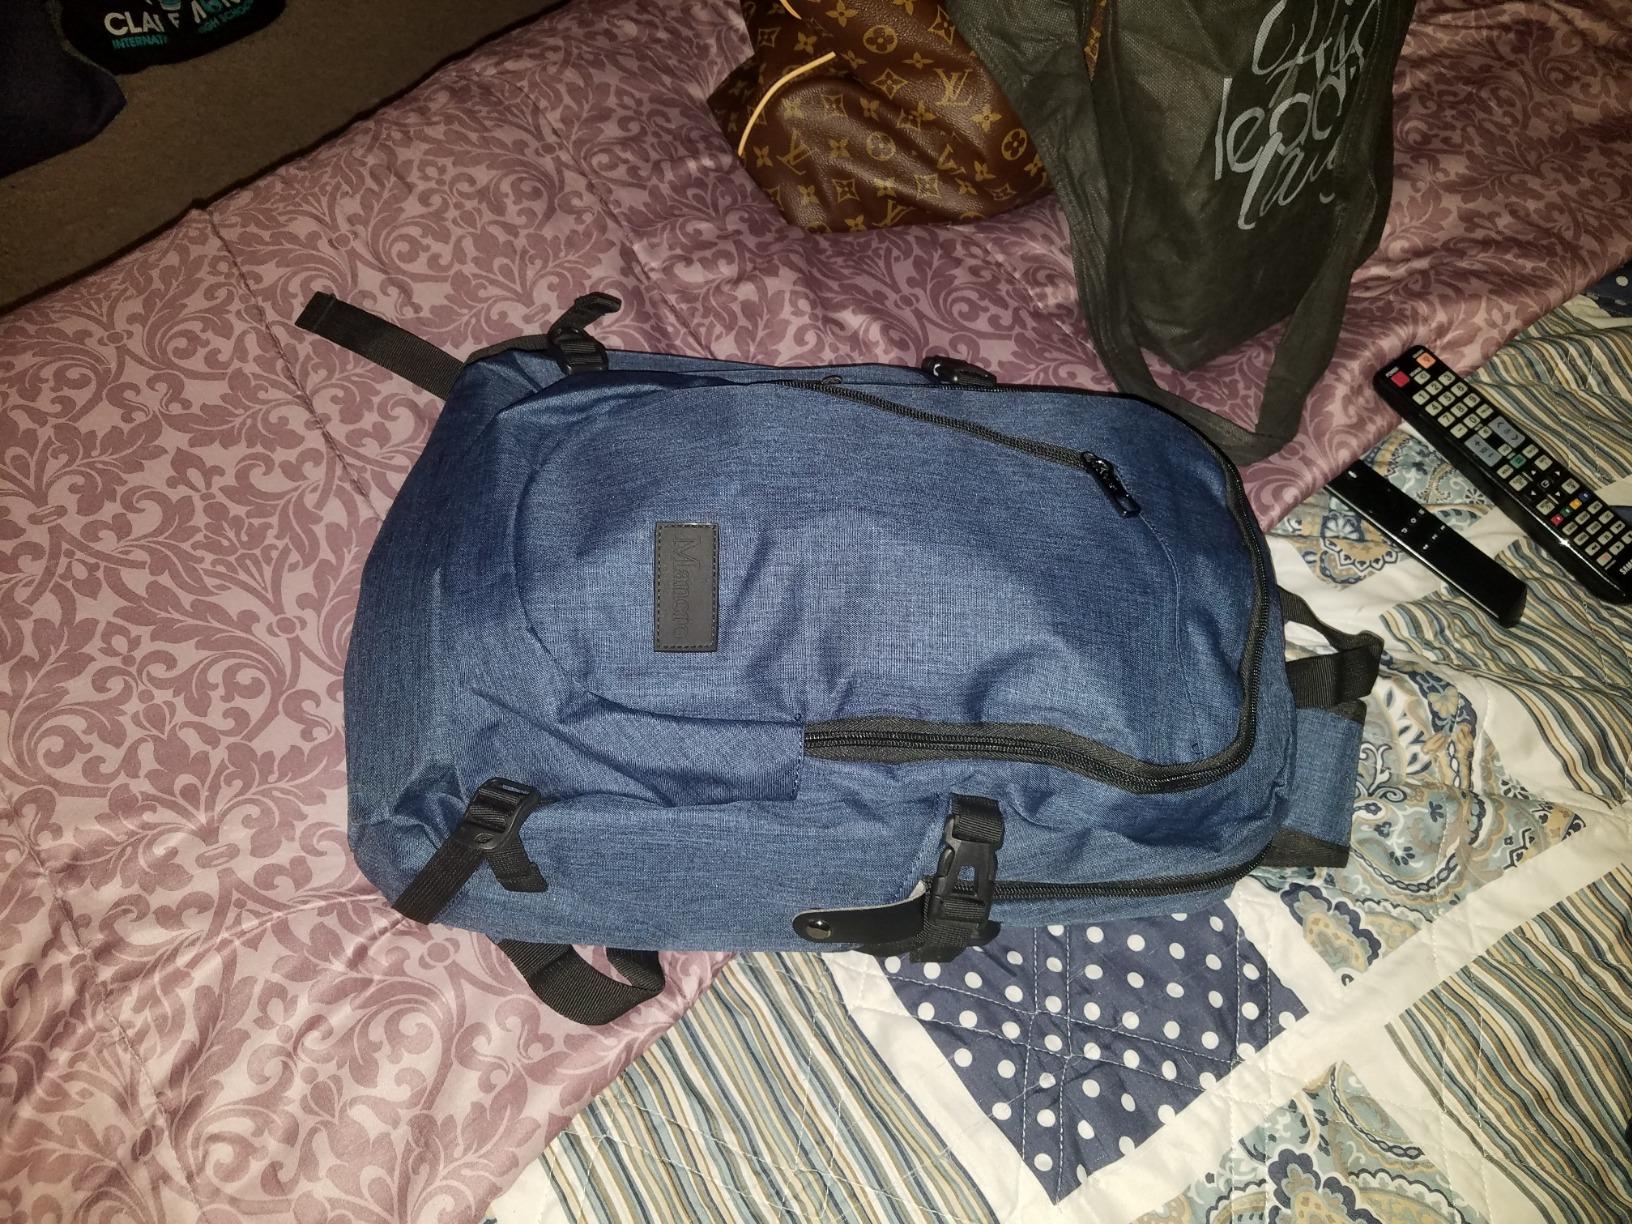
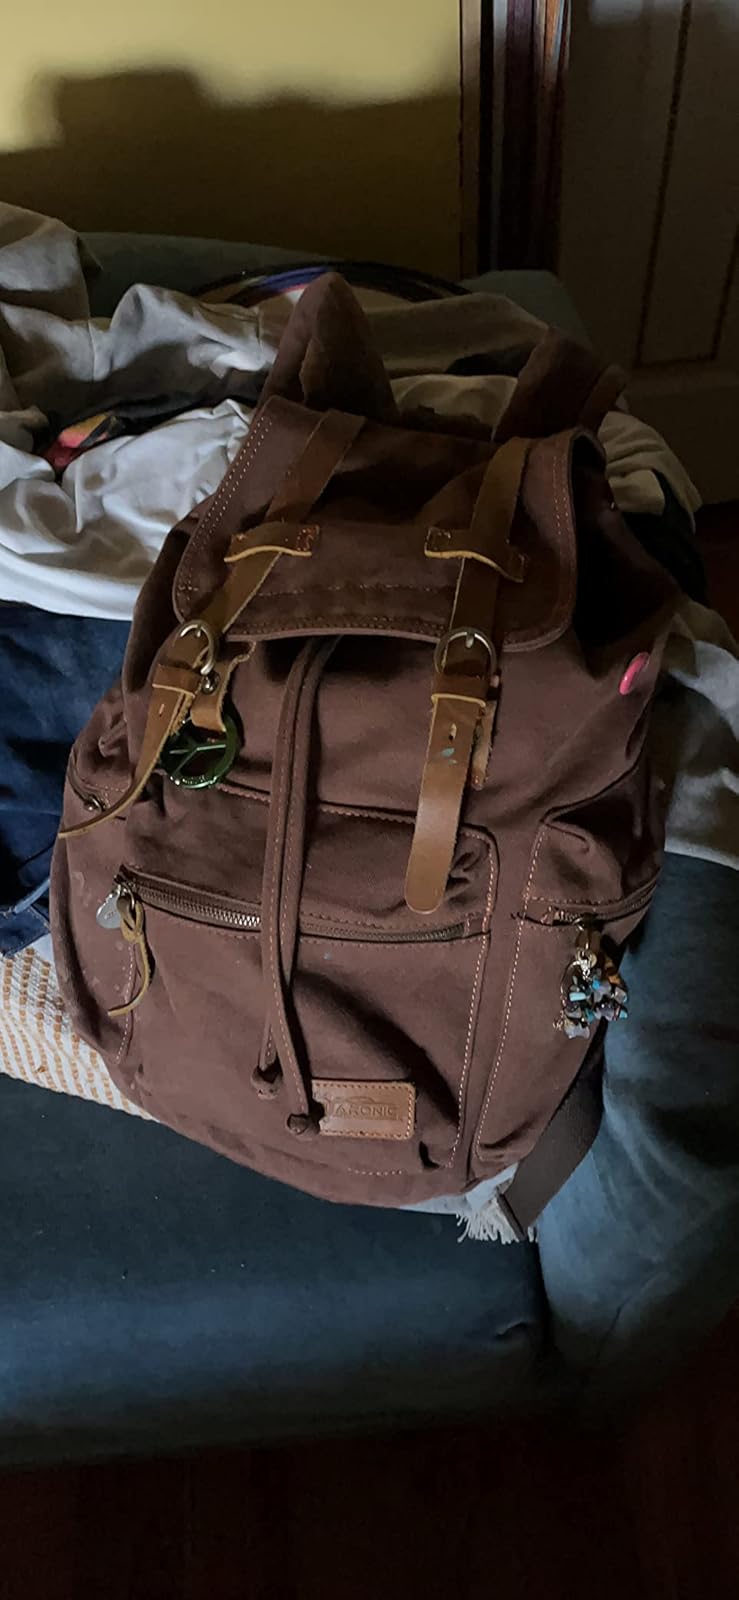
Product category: bag
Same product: no